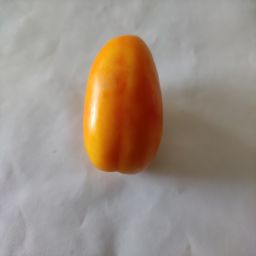
Crop: Tomato
Quality: Ripe